Prometheus Radio Project

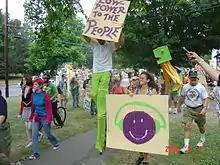
Parade at the end of the WXOJ-FM barnraising on August 7, 2005

Prometheus has also been active internationally, working with groups in Guatemala, Nepal, Colombia, Jordan, Kenya, and Tanzania.